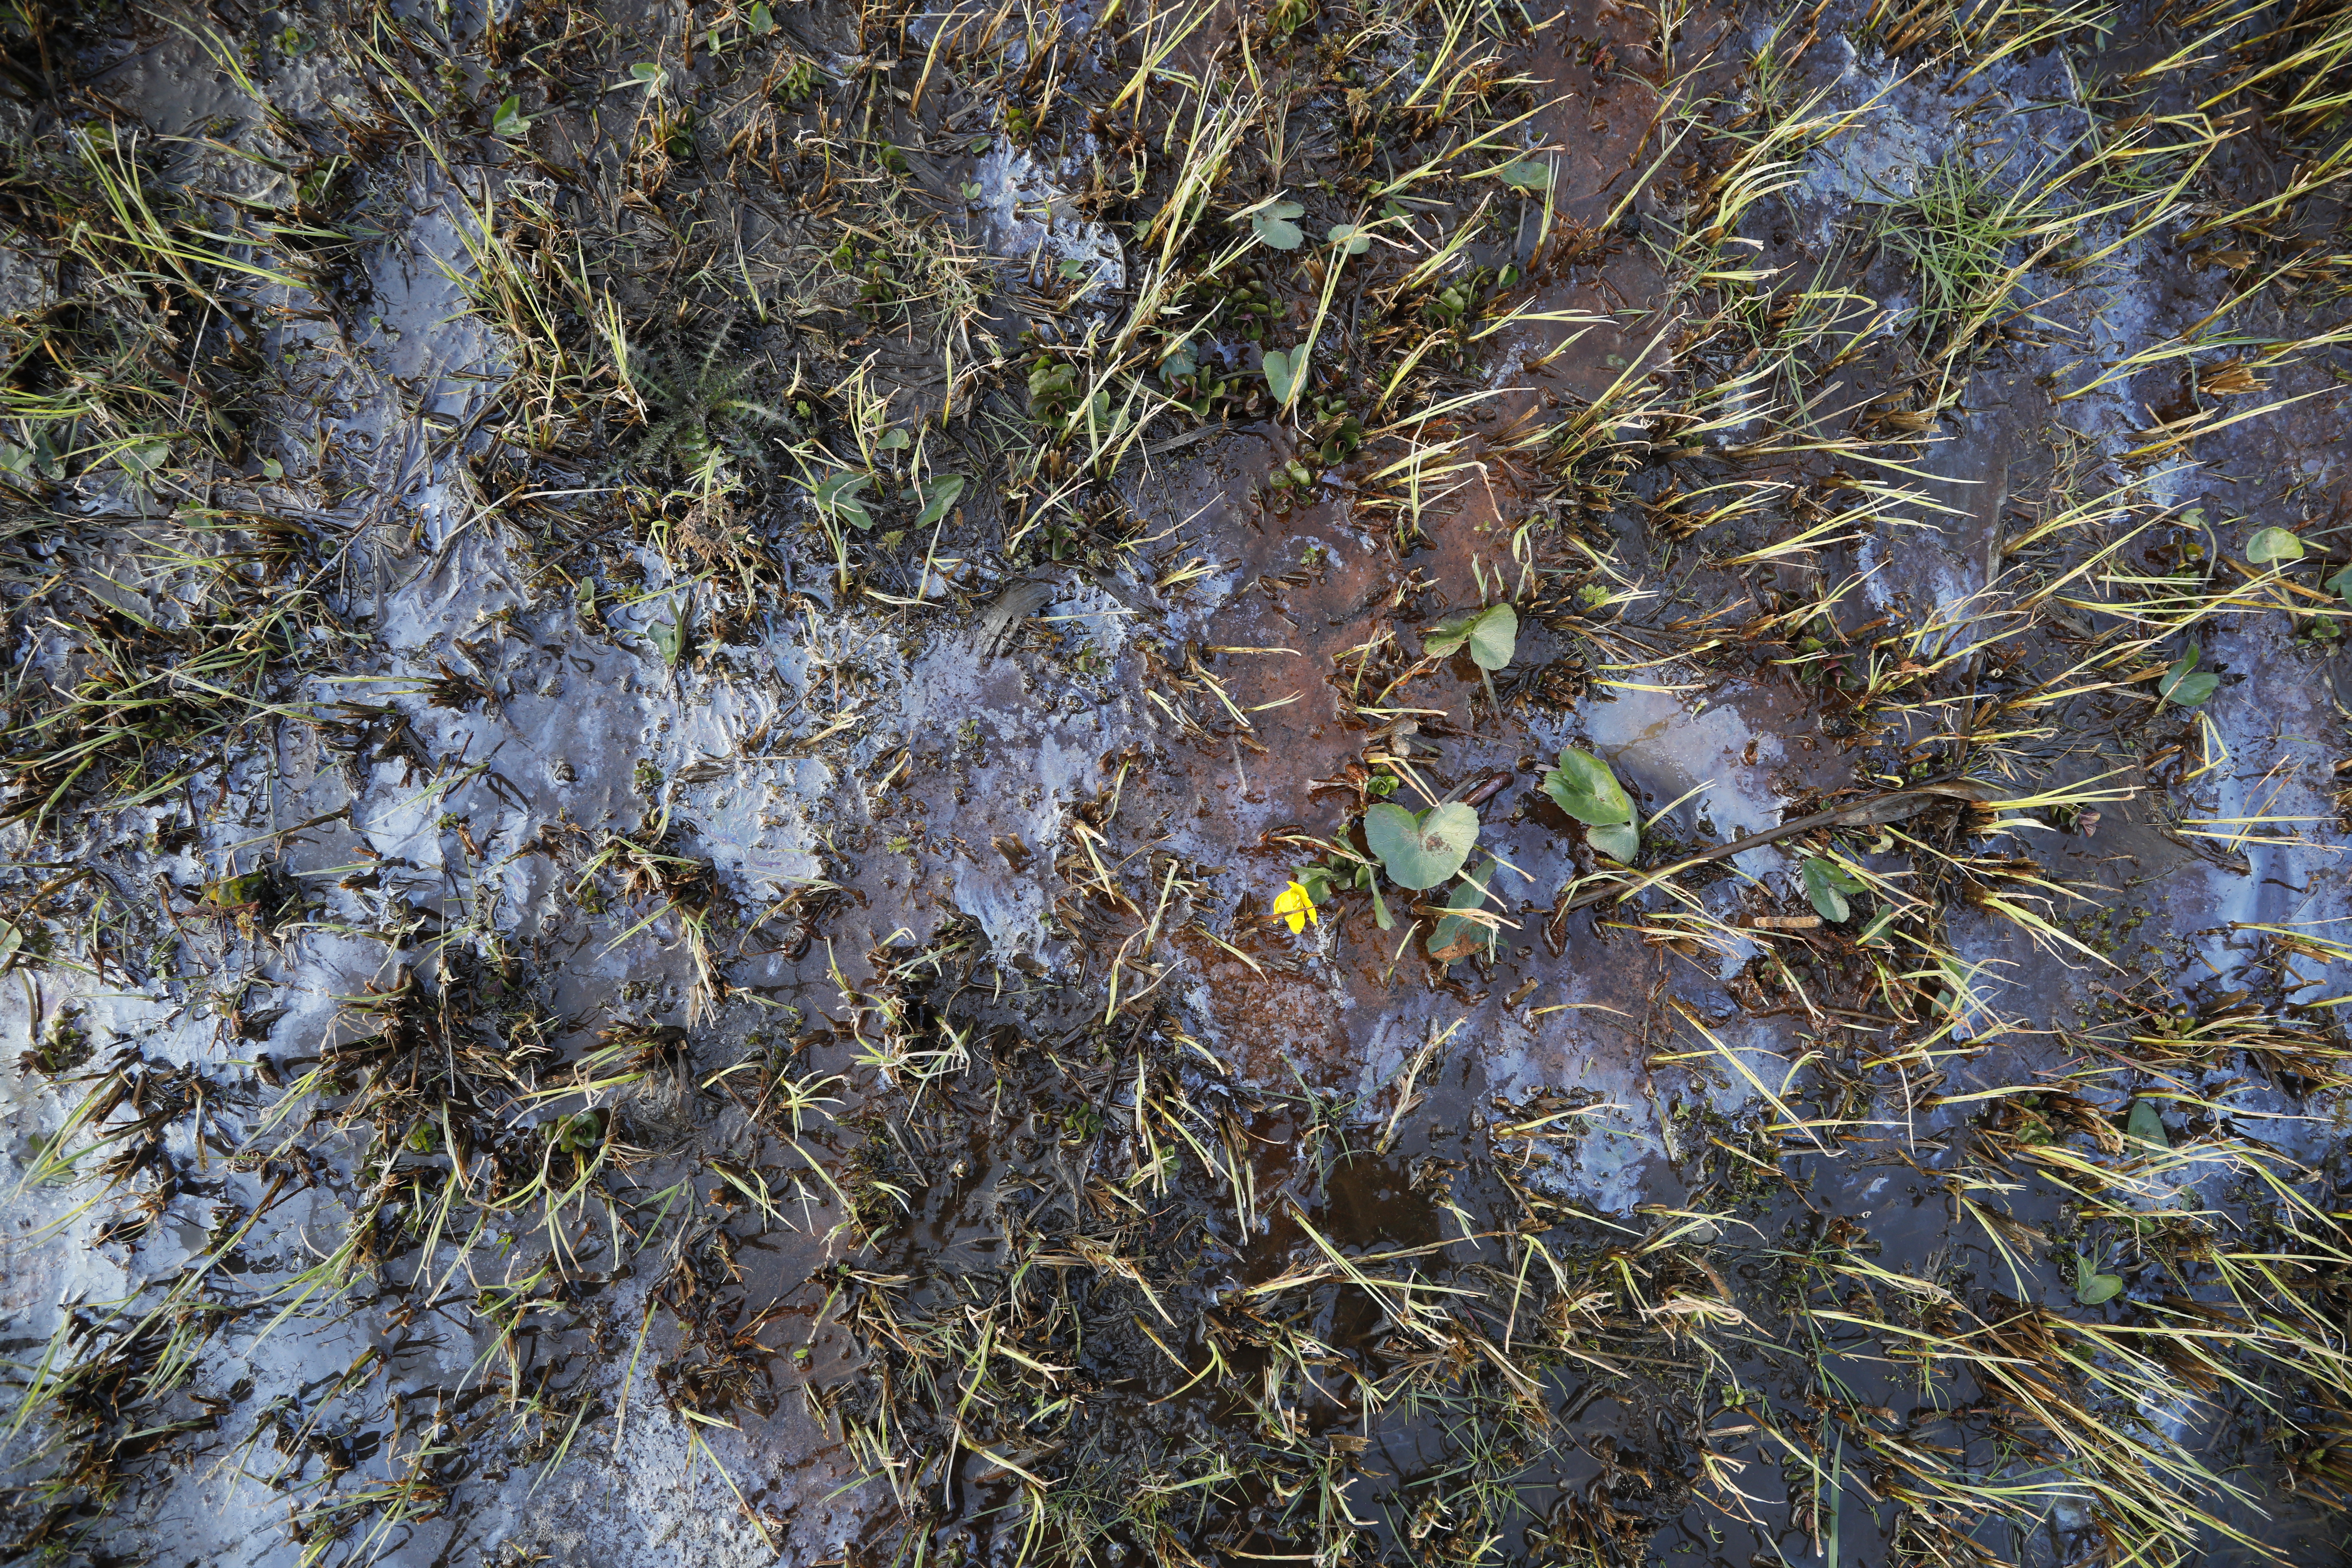
Plant species: Caltha palustris